Kareem Abdul-Jabbar

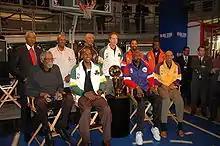
Abdul-Jabbar (below, far right) and other former NBA players visit the New York NBA Store in January 2005

In 1967, Abdul-Jabbar was the only college athlete to attend the Cleveland Summit, a meeting of prominent black athletes who convened in support of Muhammad Ali's refusal to fight in the Vietnam War.